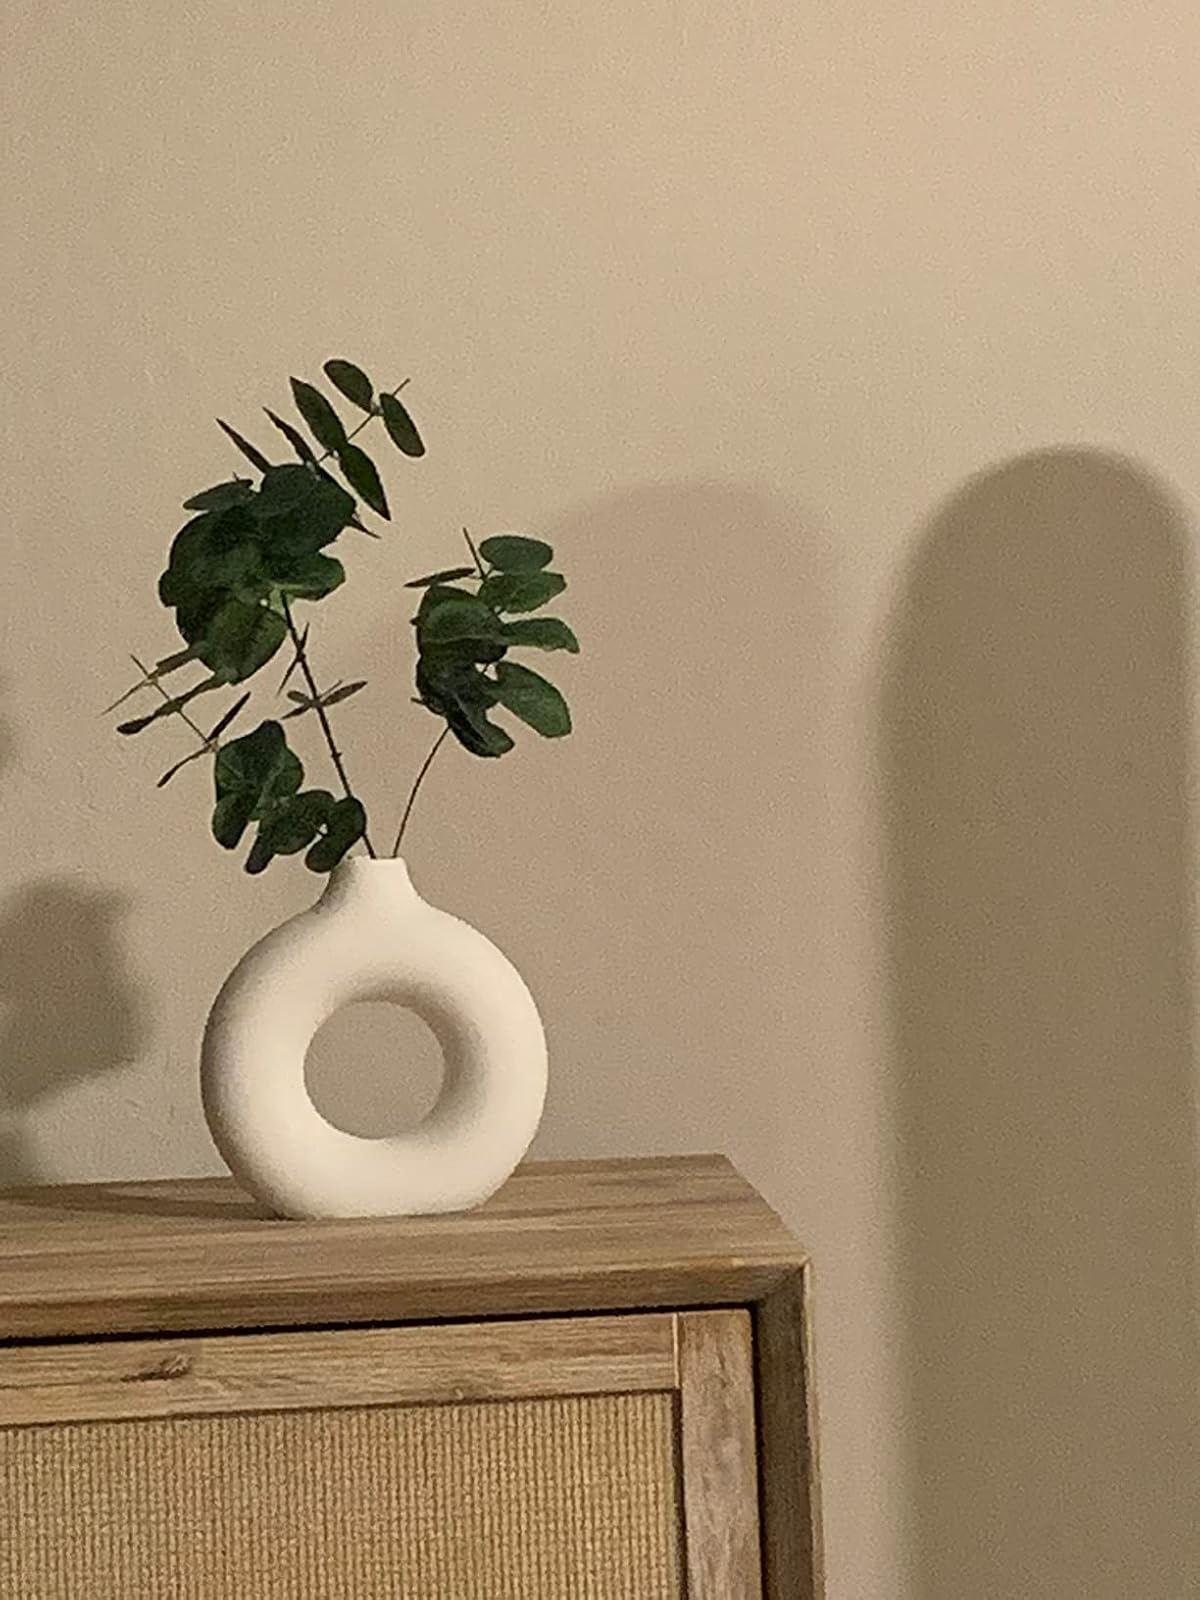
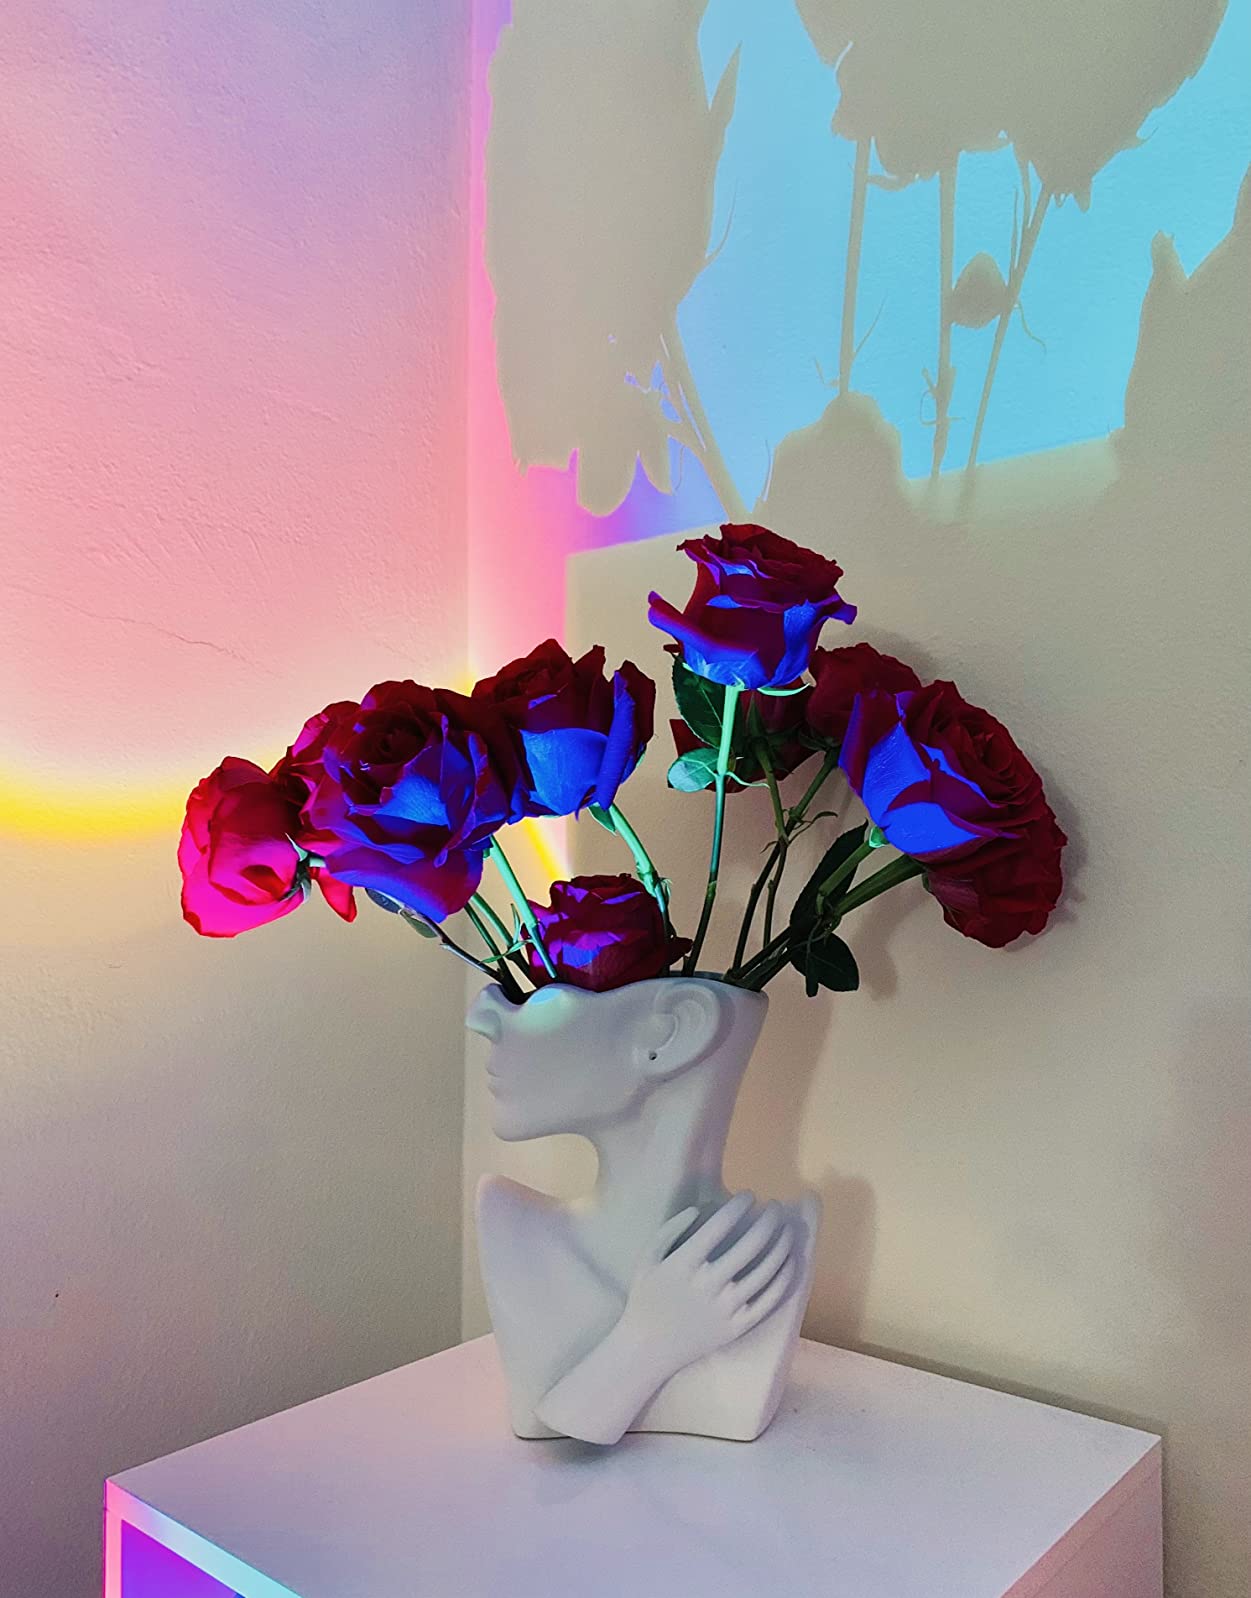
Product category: vase
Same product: no